2012 World Series Hockey

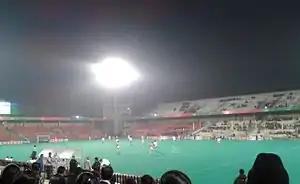
Match between WSH World XI and WSH India XI in progress.

An exhibition match was organised on 20 December at Sector 42 Stadium, Chandigarh. Match was played between WSH World XI and WSH India XI. A one-sided match from the start was won by World XI. The World XI was captained by Brent Livermore and coached by José Brasa and Andrew Meredith. Prabhjot Singh led the India XI and coached by Jude Felix and Harendra Singh.